Orio Station

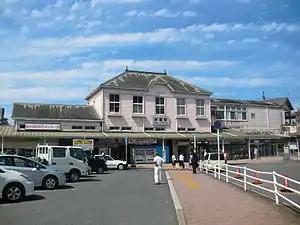
Main station building, east side, September 2012

is a junction passenger railway station located in Yahatanishi-ku, Kitakyushu, Japan, operated by the JR Kyushu.